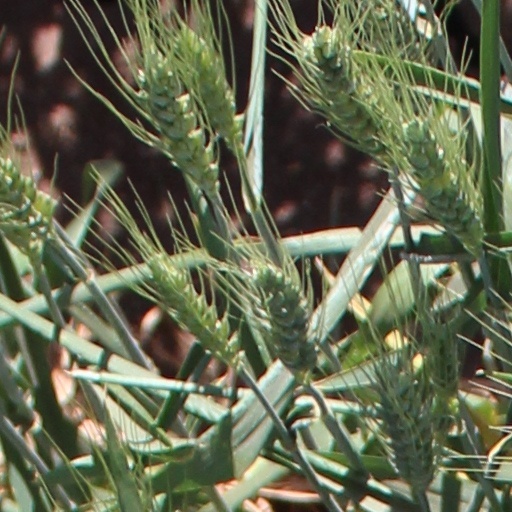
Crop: wheat